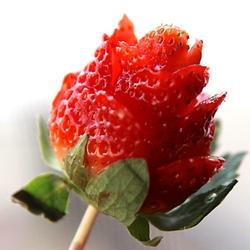
Label: Strawberry